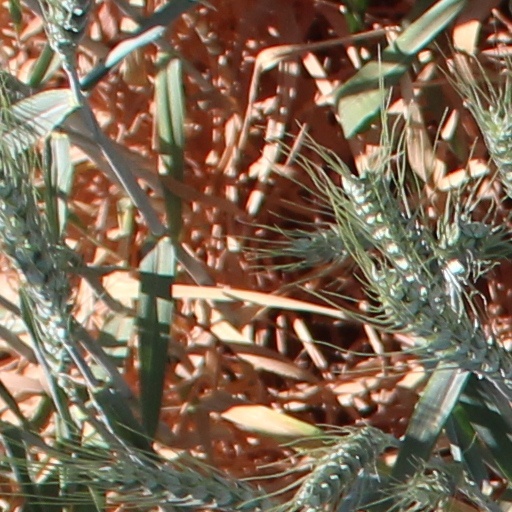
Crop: wheat